Ohrid trout

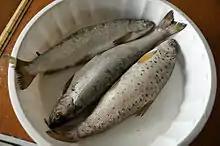
Ohrid Trouts in a fish shop in Pogradec, Albania

The Ohrid trout is a specialty in Macedonian and Albanian gastronomy; it is used for soups and other dishes. It tastes like a brown trout crossed with an Atlantic salmon.